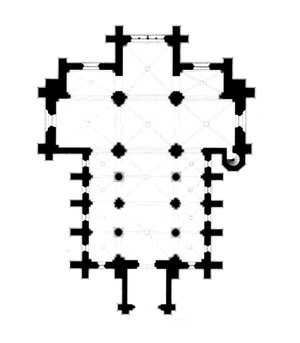
L'église Saint-Vaast d'Angicourt est une église catholique paroissiale située à Angicourt, commune de l'Oise.